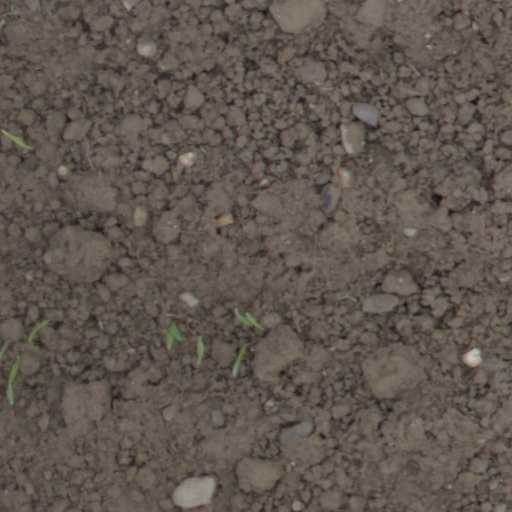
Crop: wheat